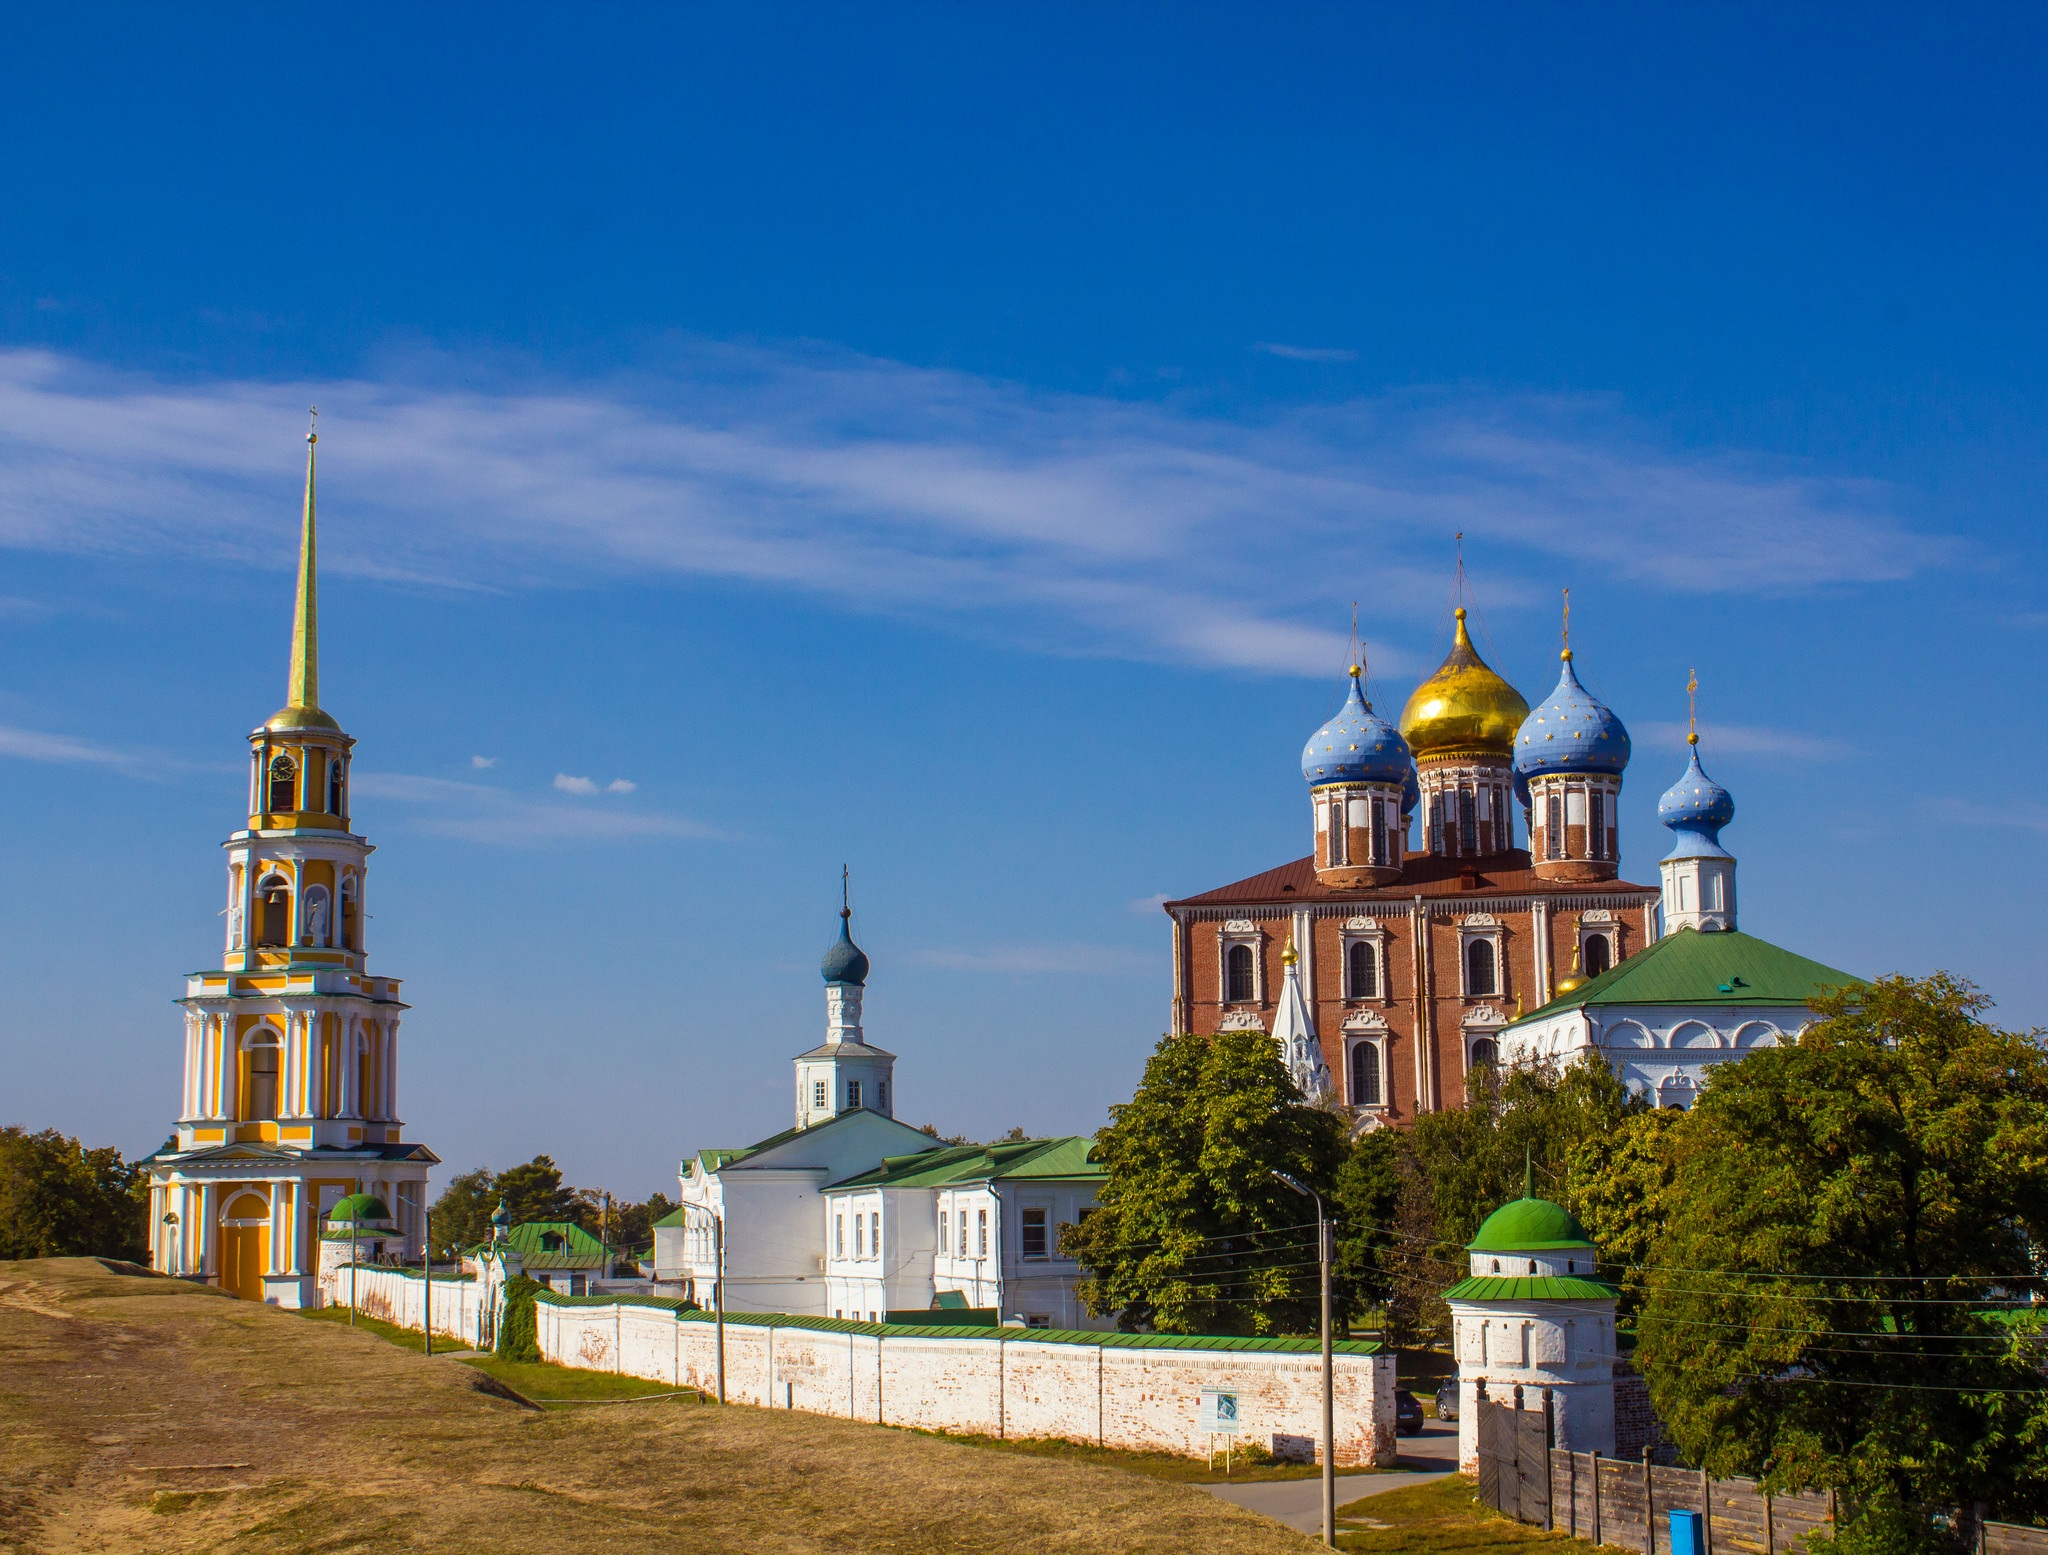
town, building, tower, landmark, church, cathedral, place of worship, steeple, monastery, estate, the kremlin, ryazan, city of ryazan, ryazan kremlin